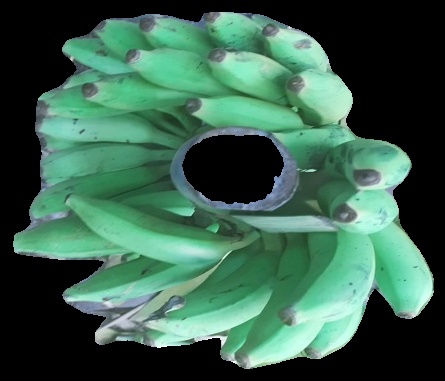
Variety: elakki-bale
Grade: grade2